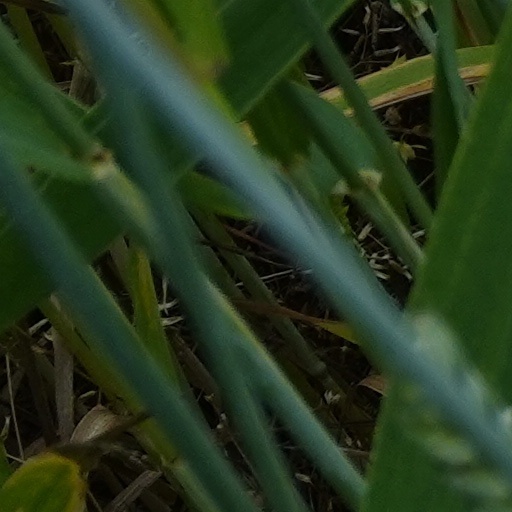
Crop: wheat